Toyota Carina ED

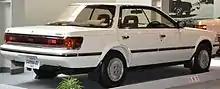
Toyota Carina ED 1.8 Type X (ST160, Japan)

The hardtop sedan appearance was offered to consumers who wanted the luxurious approach offered by the pillared hardtop sedan Crown, as well as the Mark II, Chaser and Cresta but the Carina ED was offered at a lower price and reduced tax liability based on the vehicles size and engine displacement. The exclusivity of a genuine hardtop sedan set the Carina ED apart from other more expensive Toyota sedans, and sales reflected the effort. The Carina ED's appearance is similar to the 1986 Camry Prominent that appeared in August, which also used a pillared hardtop and front wheel drive. The pillared hardtop approach was also used on the yet smaller Corolla/Sprinter platform, called the Corolla Ceres and the Sprinter Marino.